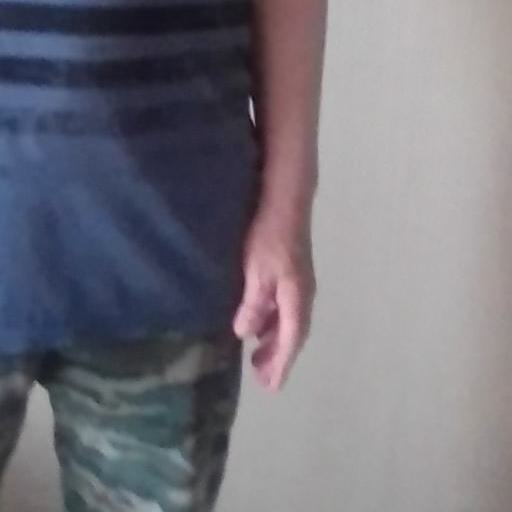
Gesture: no_gesture